St Lawrence Parish Church, Hunworth

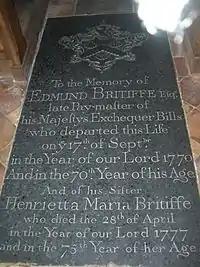
Memorial to Edmund and Henrietta Britliffe

In 1779 the original chancel was devastated in the great New Year gale of that year, many of the original medieval features were lost, including stained glass windows, wall paintings and rood screen. The chancel was not rebuilt until 1850 when the Reverend James Bulwer directed the restoration and includes the triple lancet east window. Bulwer was St Lawrence's most famous incumbent and became Rector in 1848, he was a well known antiquarian and artist. He amassed a huge collection of historical papers, many of which are now at Norwich Castle Museum. He was also a gifted artist who was a friend of John Sell Cotman and a patron of Frederick Sandys. Several of Bulwer's watercolours of St Lawrence's church are stored in Norwich Castle Museum. His modest grave is on the north side of the churchyard. Poppyhead benches were added to the church during the chancel rebuilding of 1850. In 1935 Harold Harmsworth, 1st Viscount Rothermere spent several hundred pounds on interior fittings and furnishings, including copies of the Book of Common Prayer, the brass altar vase and the eagle lectern.